Alessia Patuelli

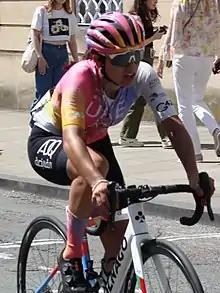
Alessia Patuelli in 2022

Alessia Patuelli (born 22 December 2002) is an Italian professional racing cyclist, who currently rides for UCI Women's WorldTeam .